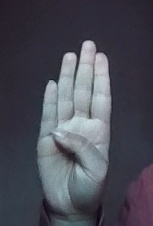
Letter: kaaf